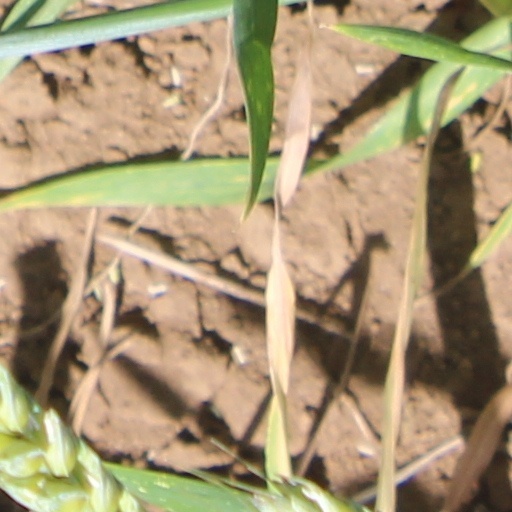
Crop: wheat